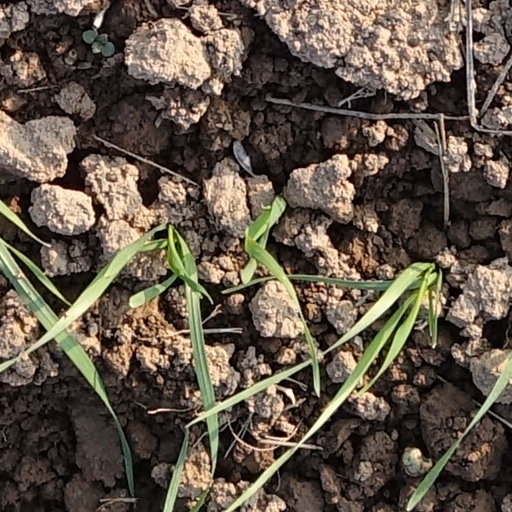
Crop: wheat